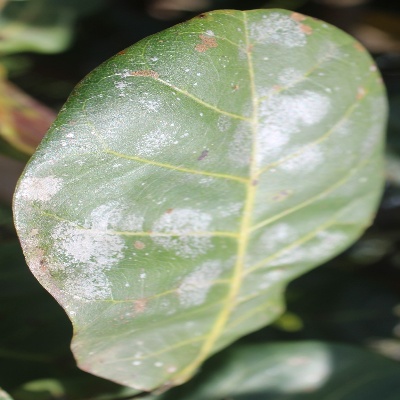
Crop: Cashew
Condition: red rust